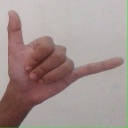
अक्षर: द